QGIS

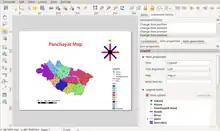
Screenshot of Print Composer

In order to prepare printed map with QGIS, Print Layout is used. It can be used for adding multiple map views, labels, legends, etc.